Johnny, We Hardly Knew Ye (book)

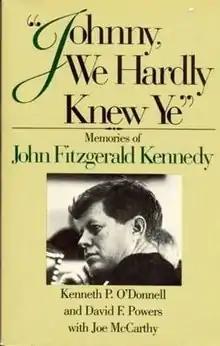
Original paper back cover

"Johnny, We Hardly Knew Ye": Memories of John Fitzgerald Kennedy is a 1972 memoir of John F. Kennedy, written by two of his closest friends and advisors, David Powers and Kenneth O'Donnell, in collaboration with journalist Joe McCarthy. The book was a best-seller and was later adapted into a television movie of the same title in 1977.